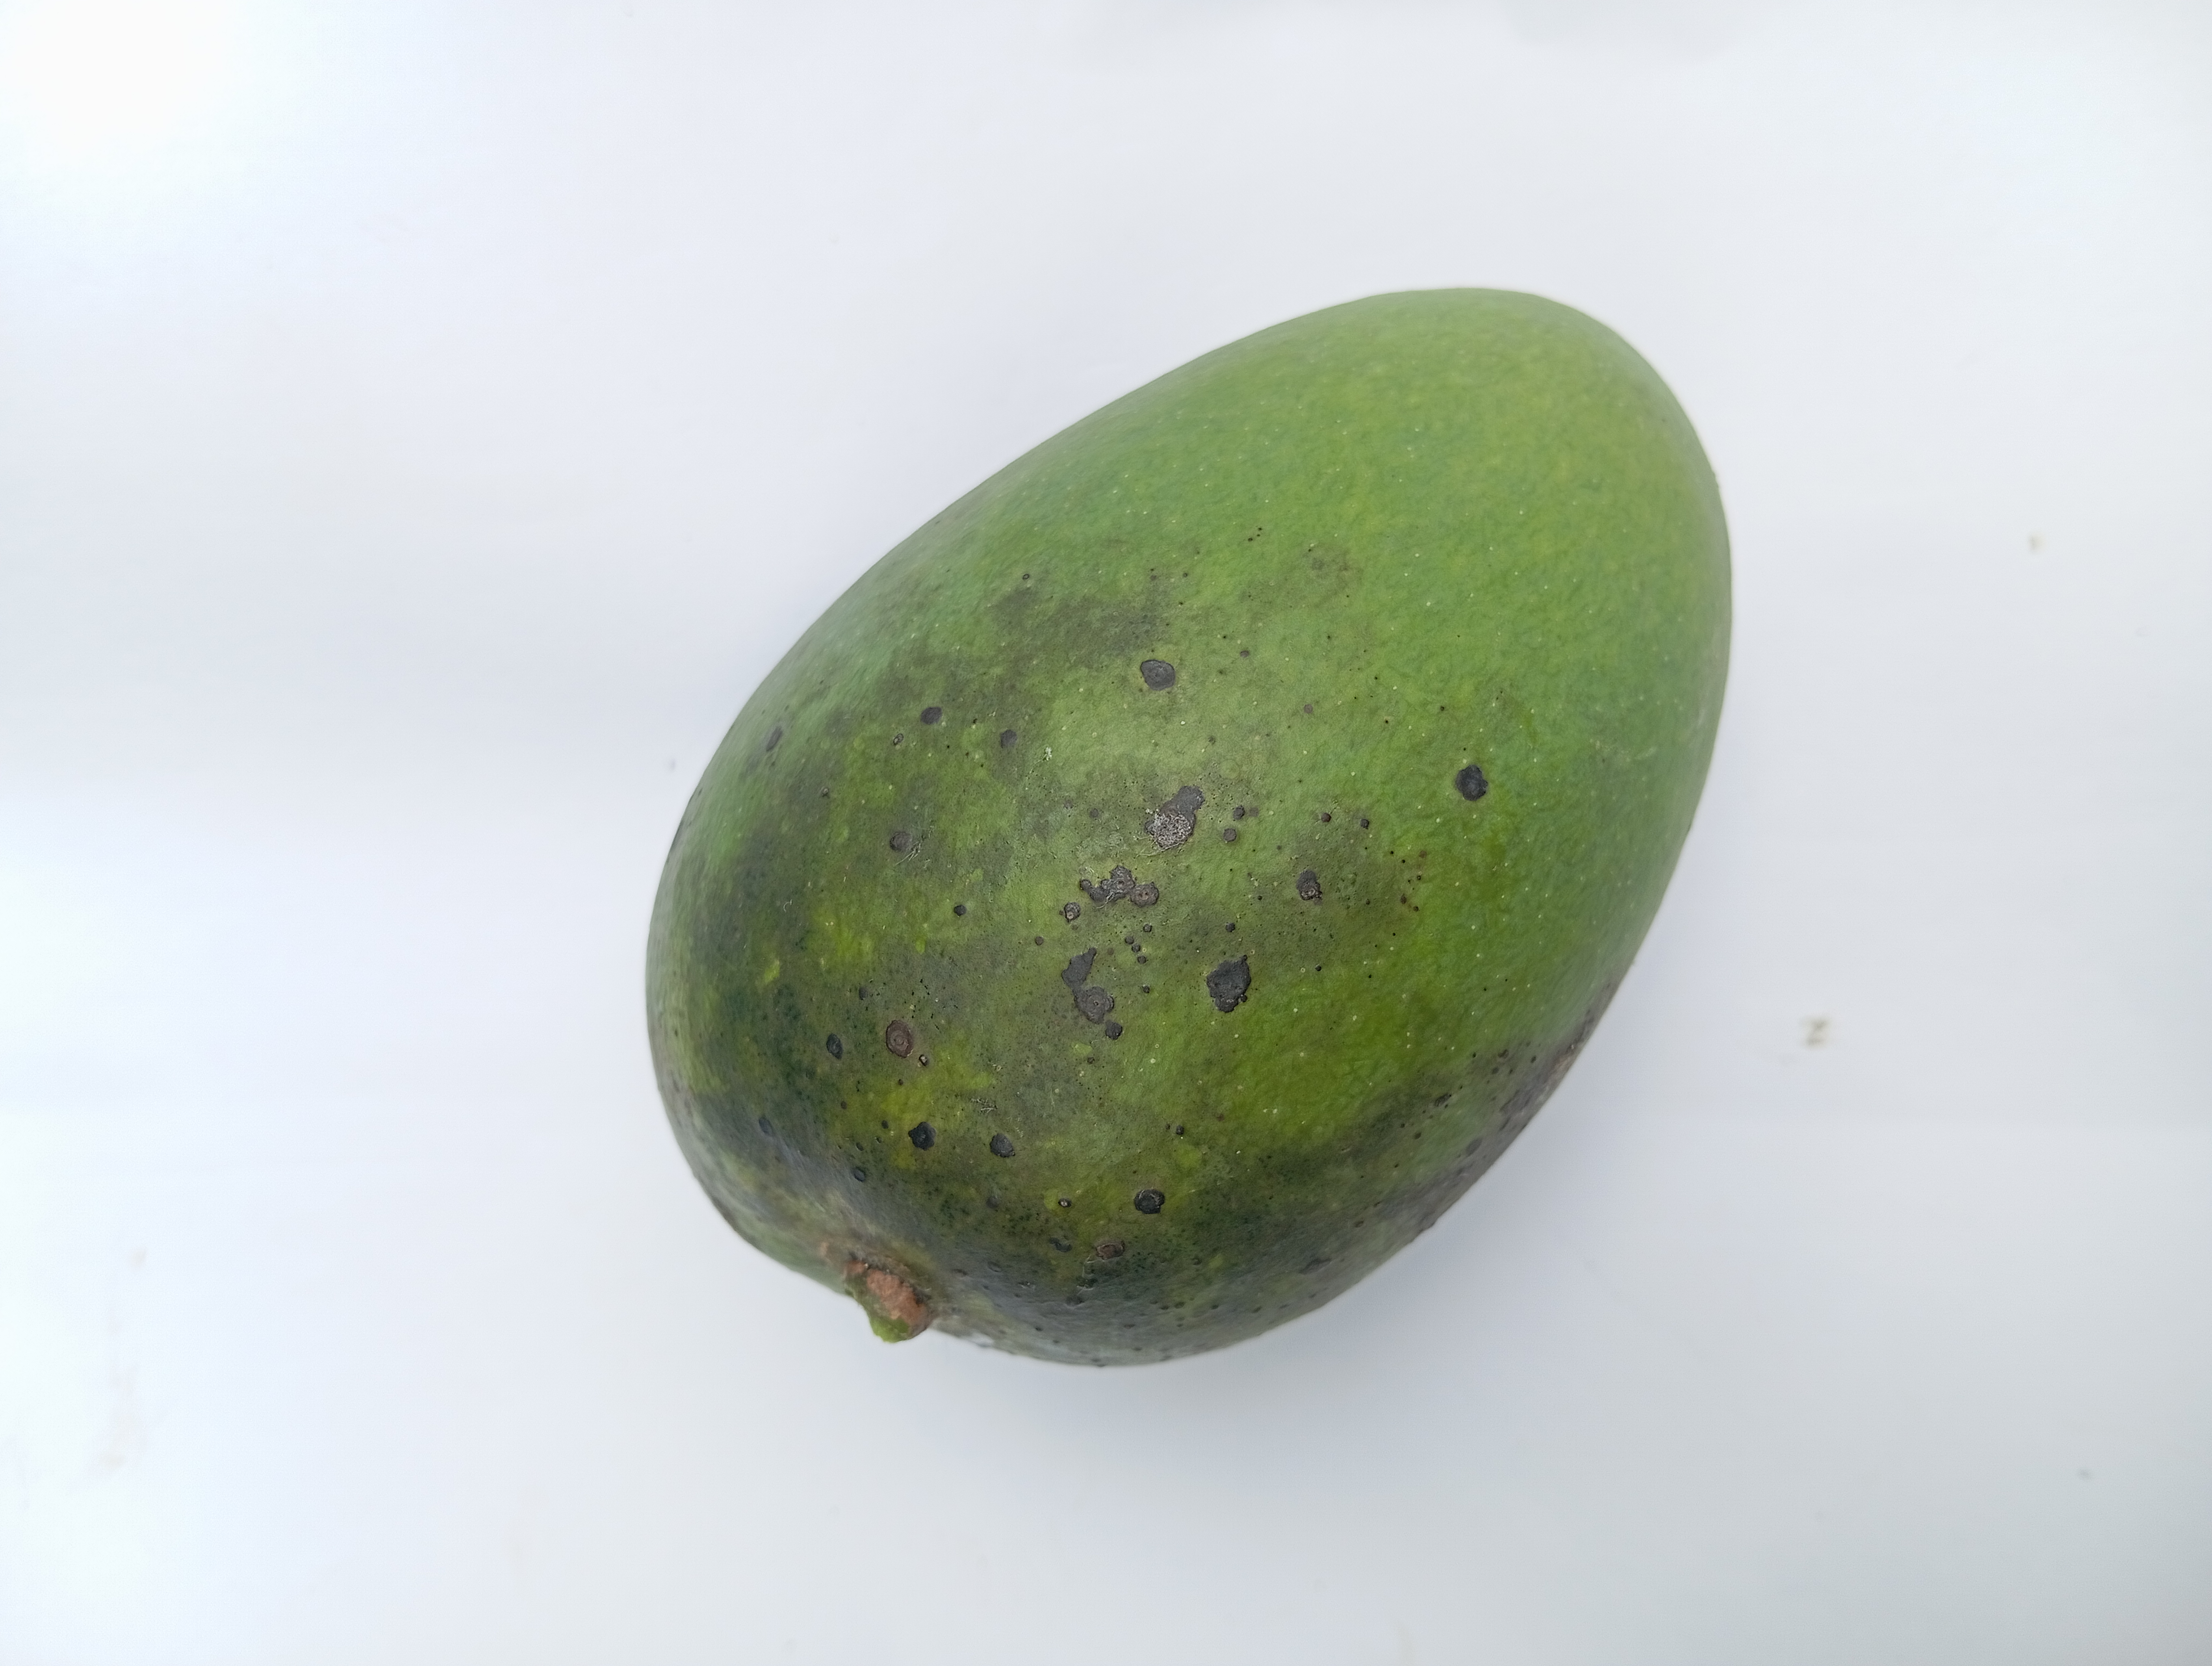
Mango variety: Harivanga